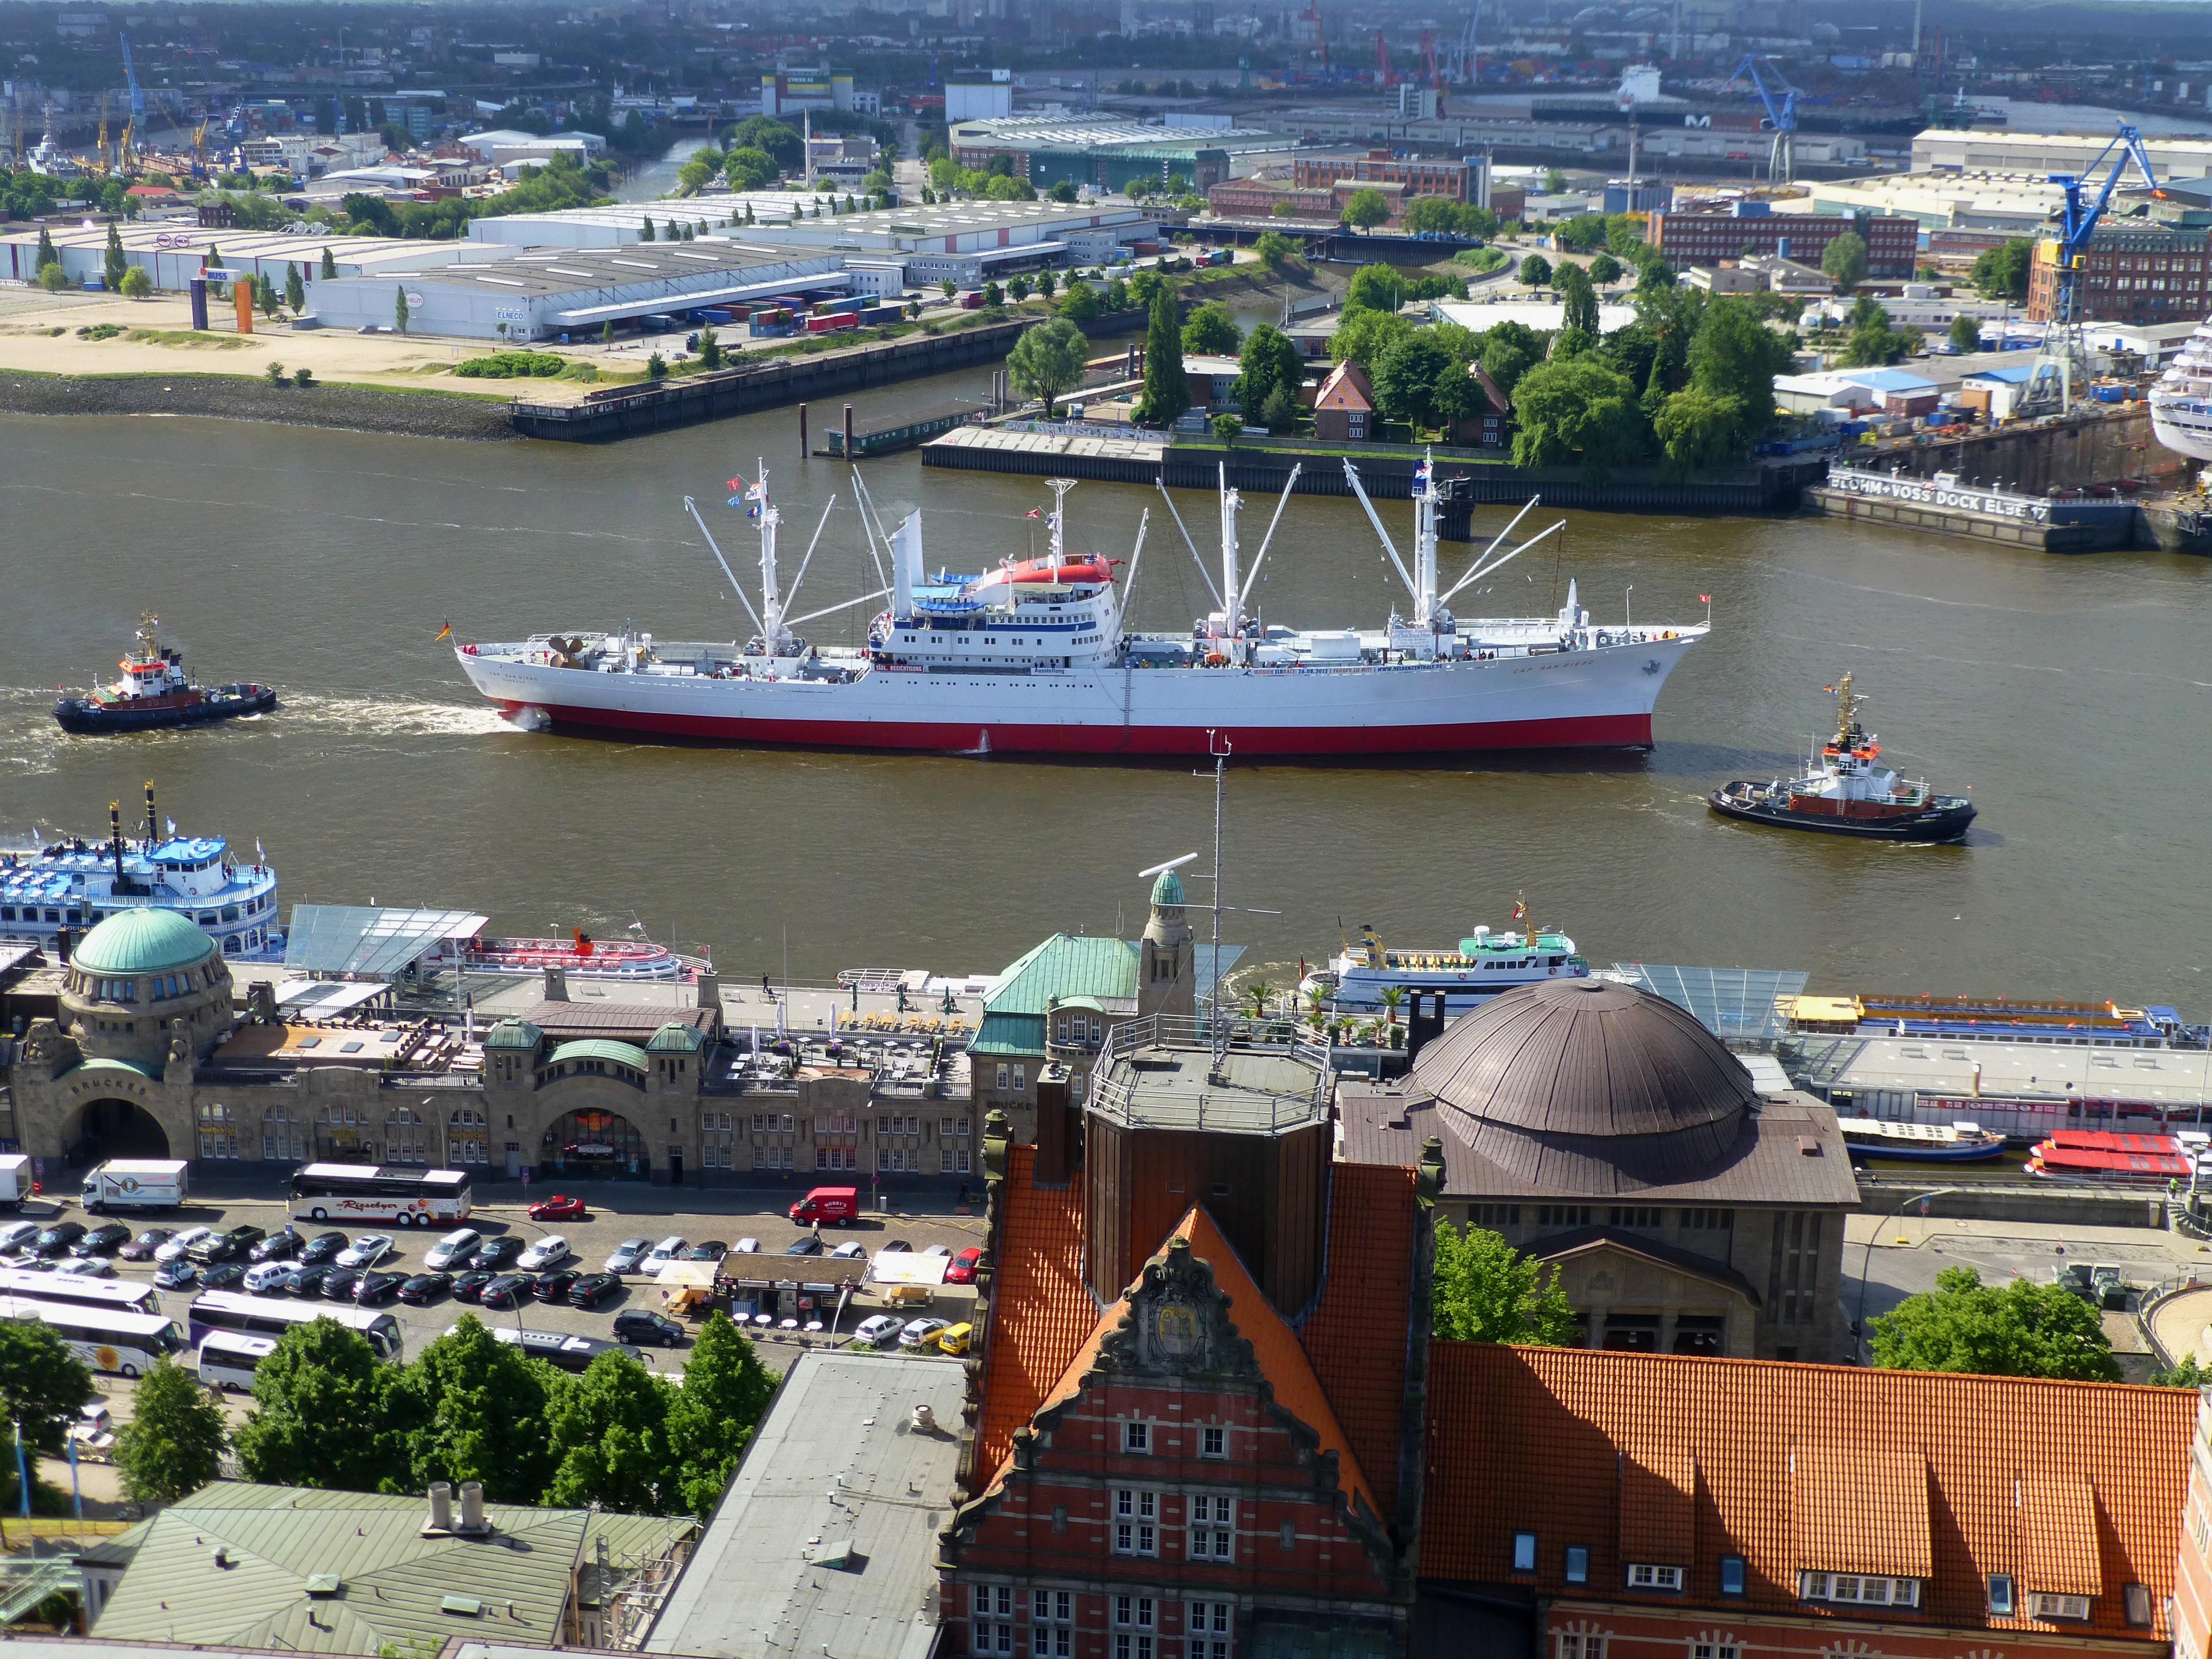
sea, coast, water, dock, technology, boat, ship, transport, boot, vehicle, bay, harbor, marina, port, waterway, container, infrastructure, cargo, crane, freighter, shipping, maritime, watercraft, tug, elbe, hamburg, seafaring, container ship, container terminal, aerial photography